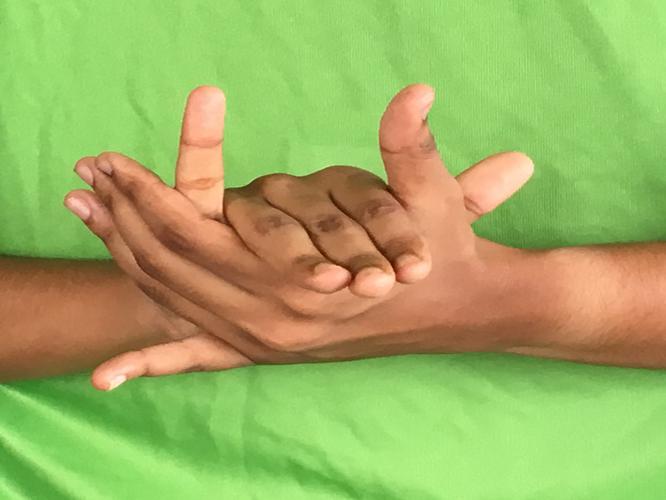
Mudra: Kurma
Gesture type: double_hand